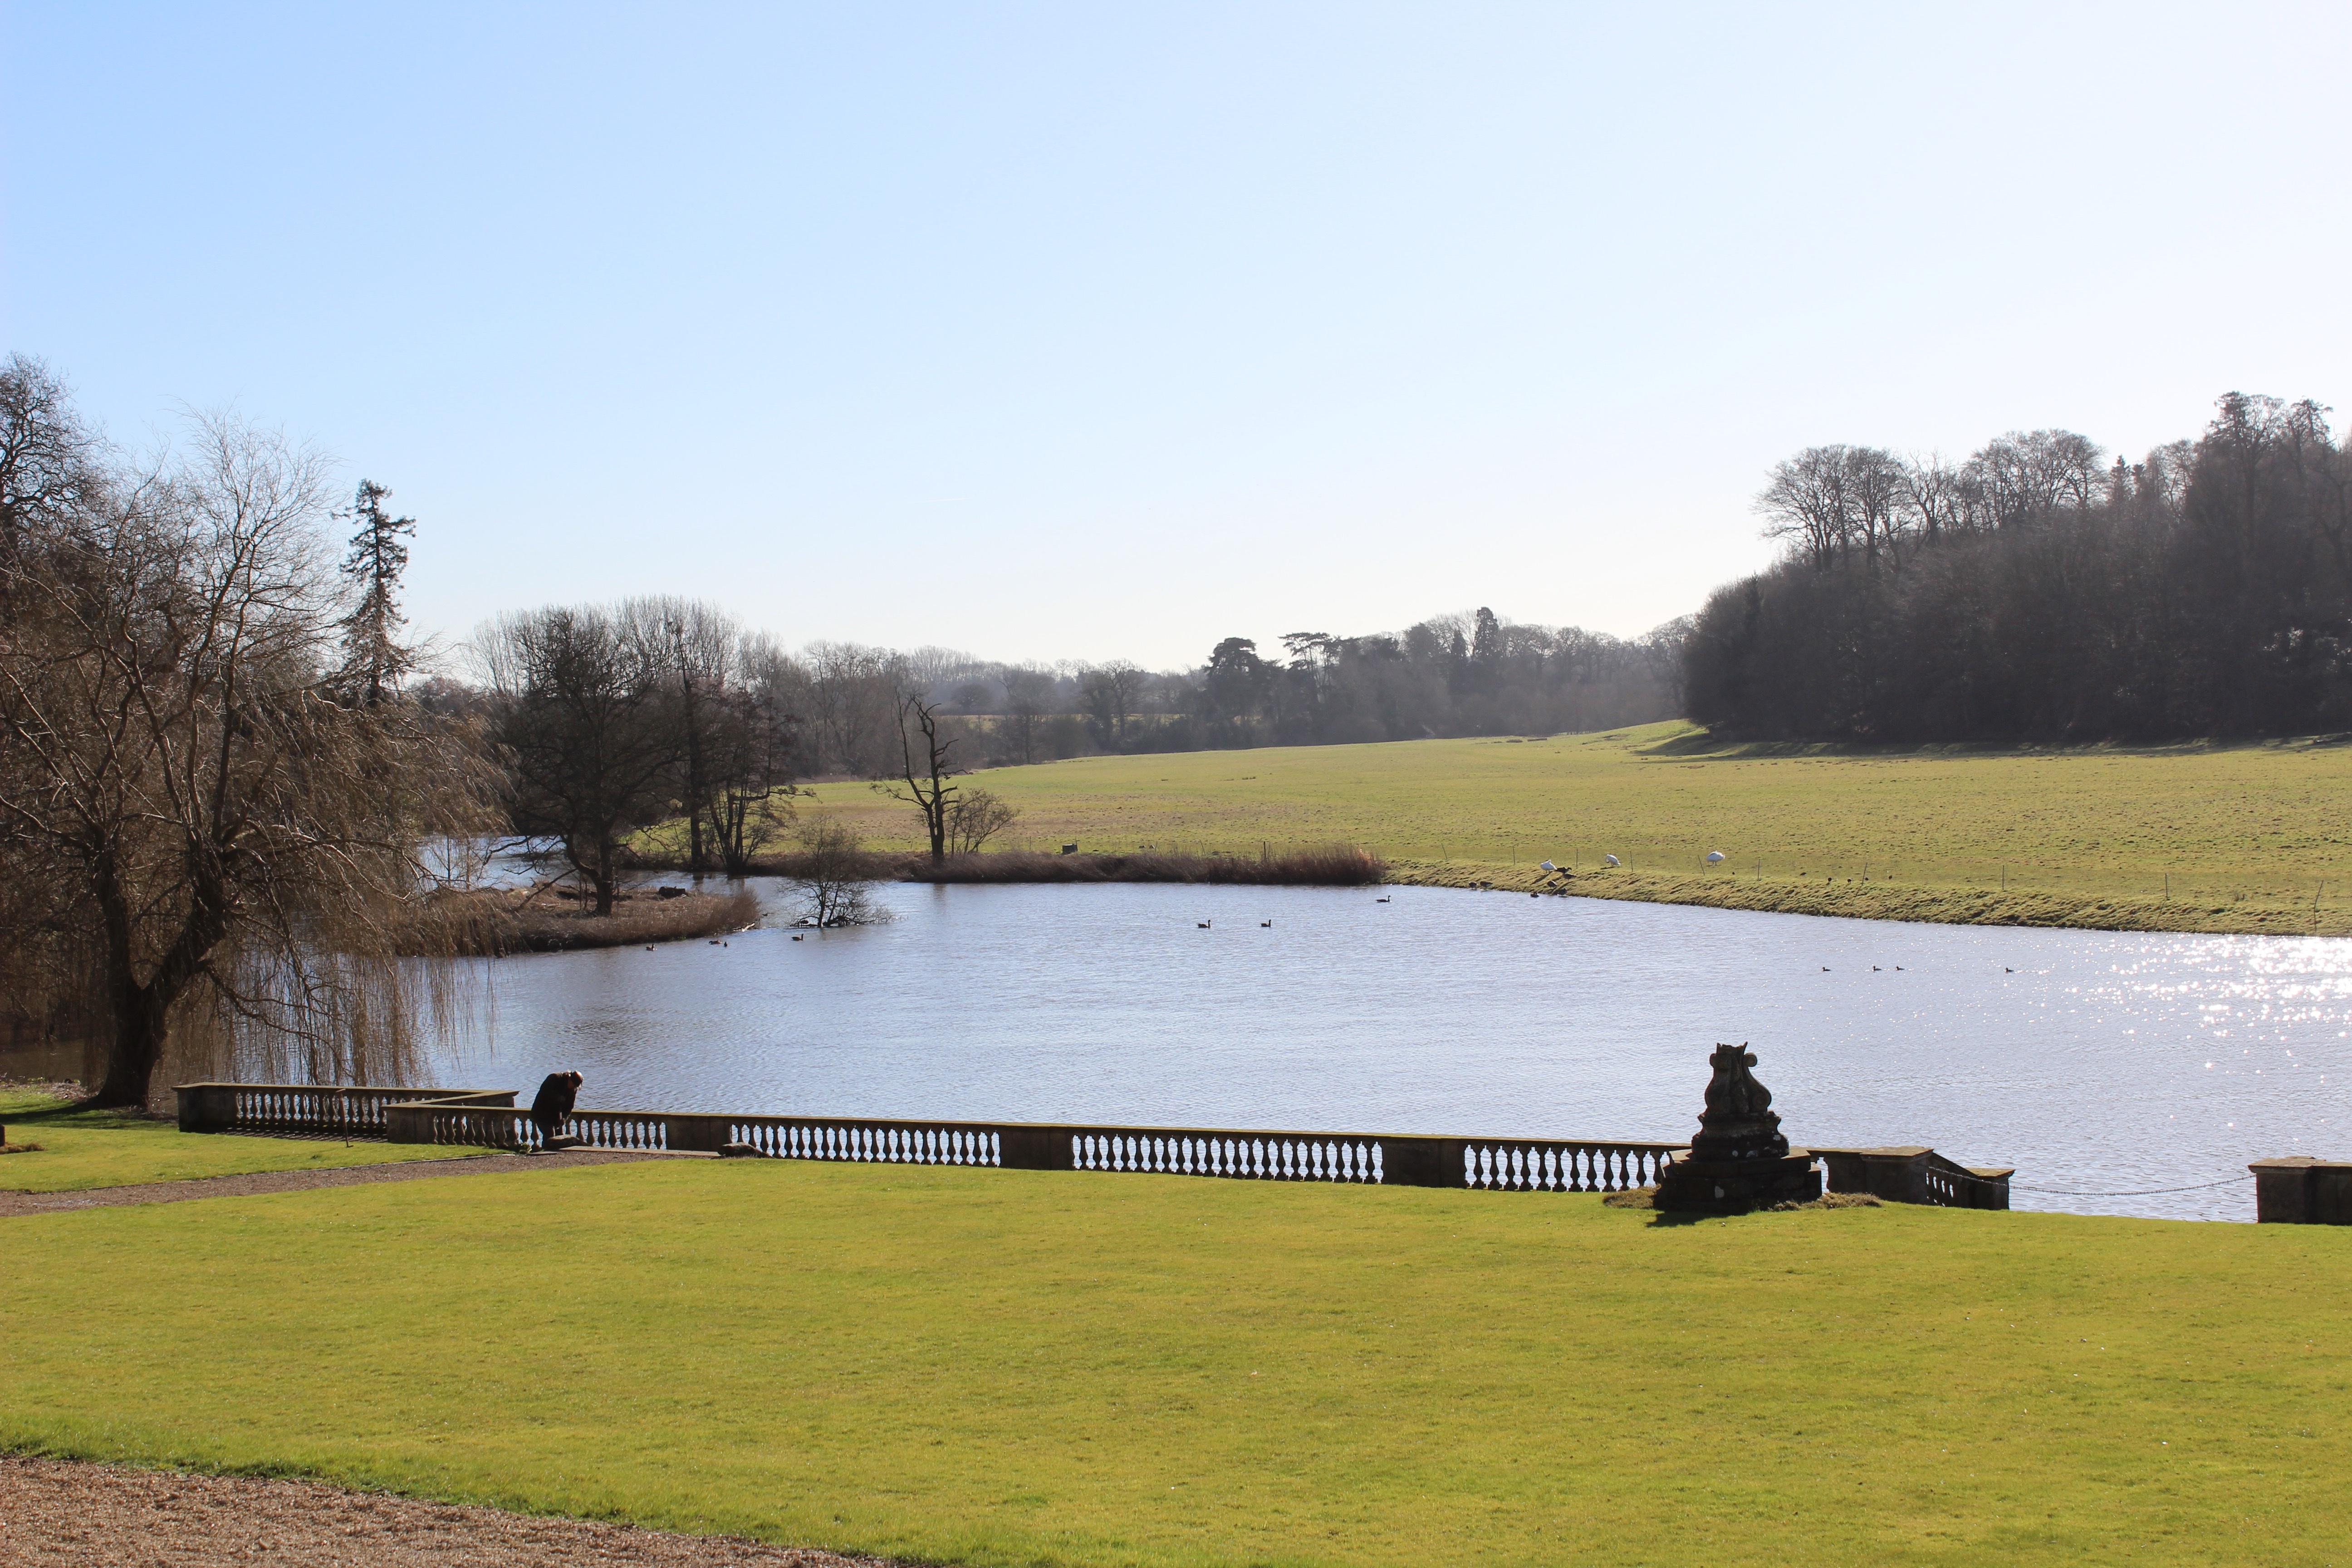
landscape, tree, water, nature, grass, outdoor, sky, countryside, lake, river, panorama, pond, scenic, natural, scenery, blue, reservoir, waterway, british, vista, gardens, rural area, county house